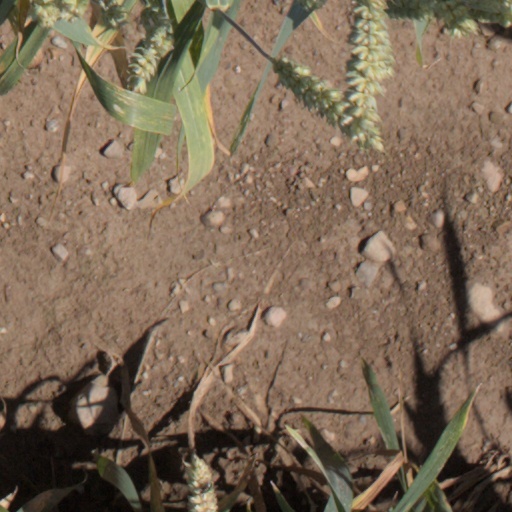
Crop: wheat